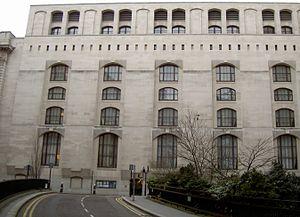
Old Bailey est une Cour centrale de la Couronne britannique. Elle traite les principaux cas criminels du Grand Londres, et exceptionnellement d'autres parties de l'Angleterre.